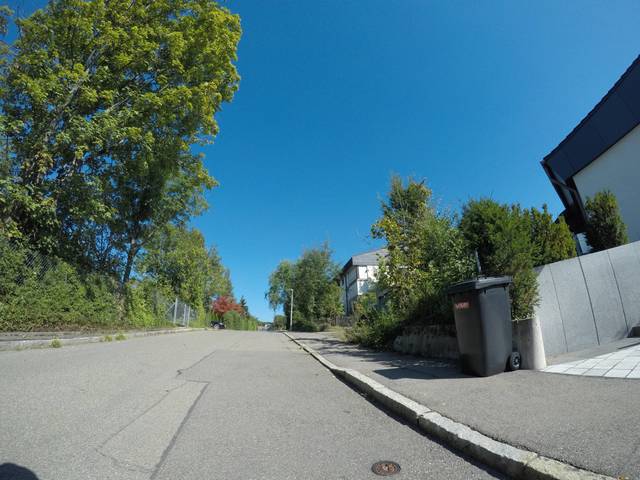
Region: Germany
Coordinates: 48.477, 9.206